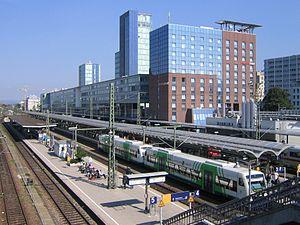
Fribourg-en-Brisgau est une ville d'Allemagne située dans le land de Bade-Wurtemberg. Ville arrondissement à part entière, Fribourg-en-Brisgau est le chef-lieu du district de Fribourg-en-Brisgau, ainsi que de celui de l'arrondissement de Brisgau-Haute-Forêt-Noire, dont elle ne fait cependant pas partie. Elle est aussi le siège de l'organisation régionale de planification Südlicher Oberrhein. De 1945 à 1952, elle fut la capitale du land de Bade, qui a alors fusionné avec deux autres länder pour former le Bade-Wurtemberg.
La gare centrale de Fribourg est une gare ferroviaire allemande, située au centre de la ville de Fribourg-en-Brisgau, dans le land de Bade-Wurtemberg.